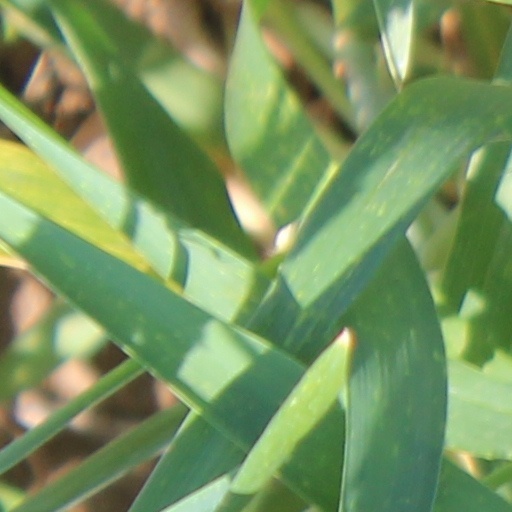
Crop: wheat